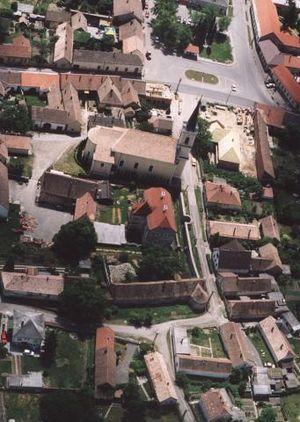
Szászvár est un village et une commune du comitat de Baranya en Hongrie.